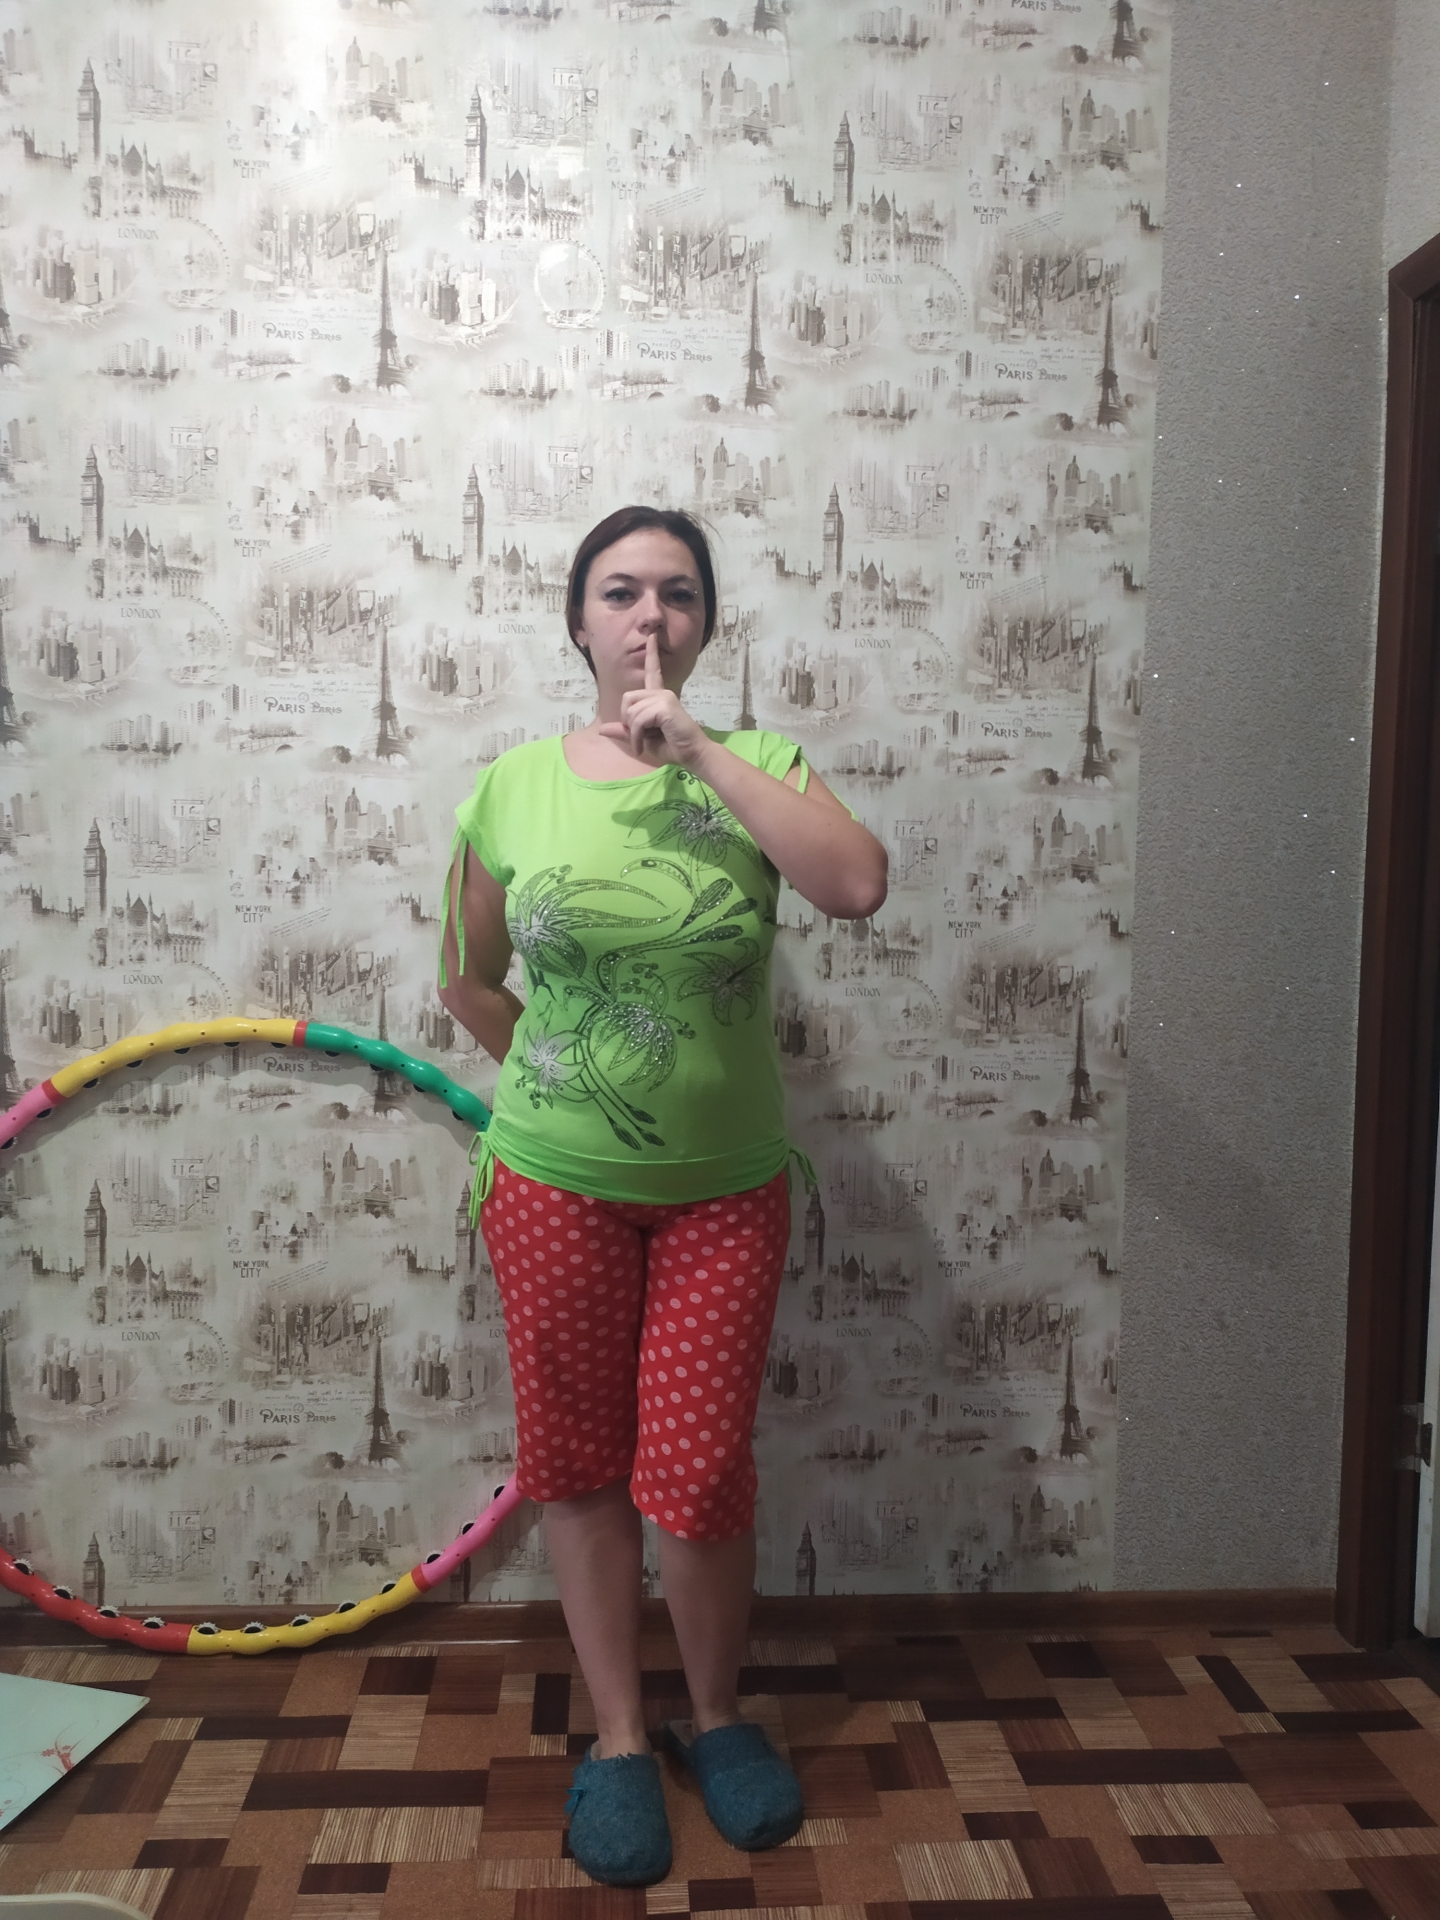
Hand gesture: mute